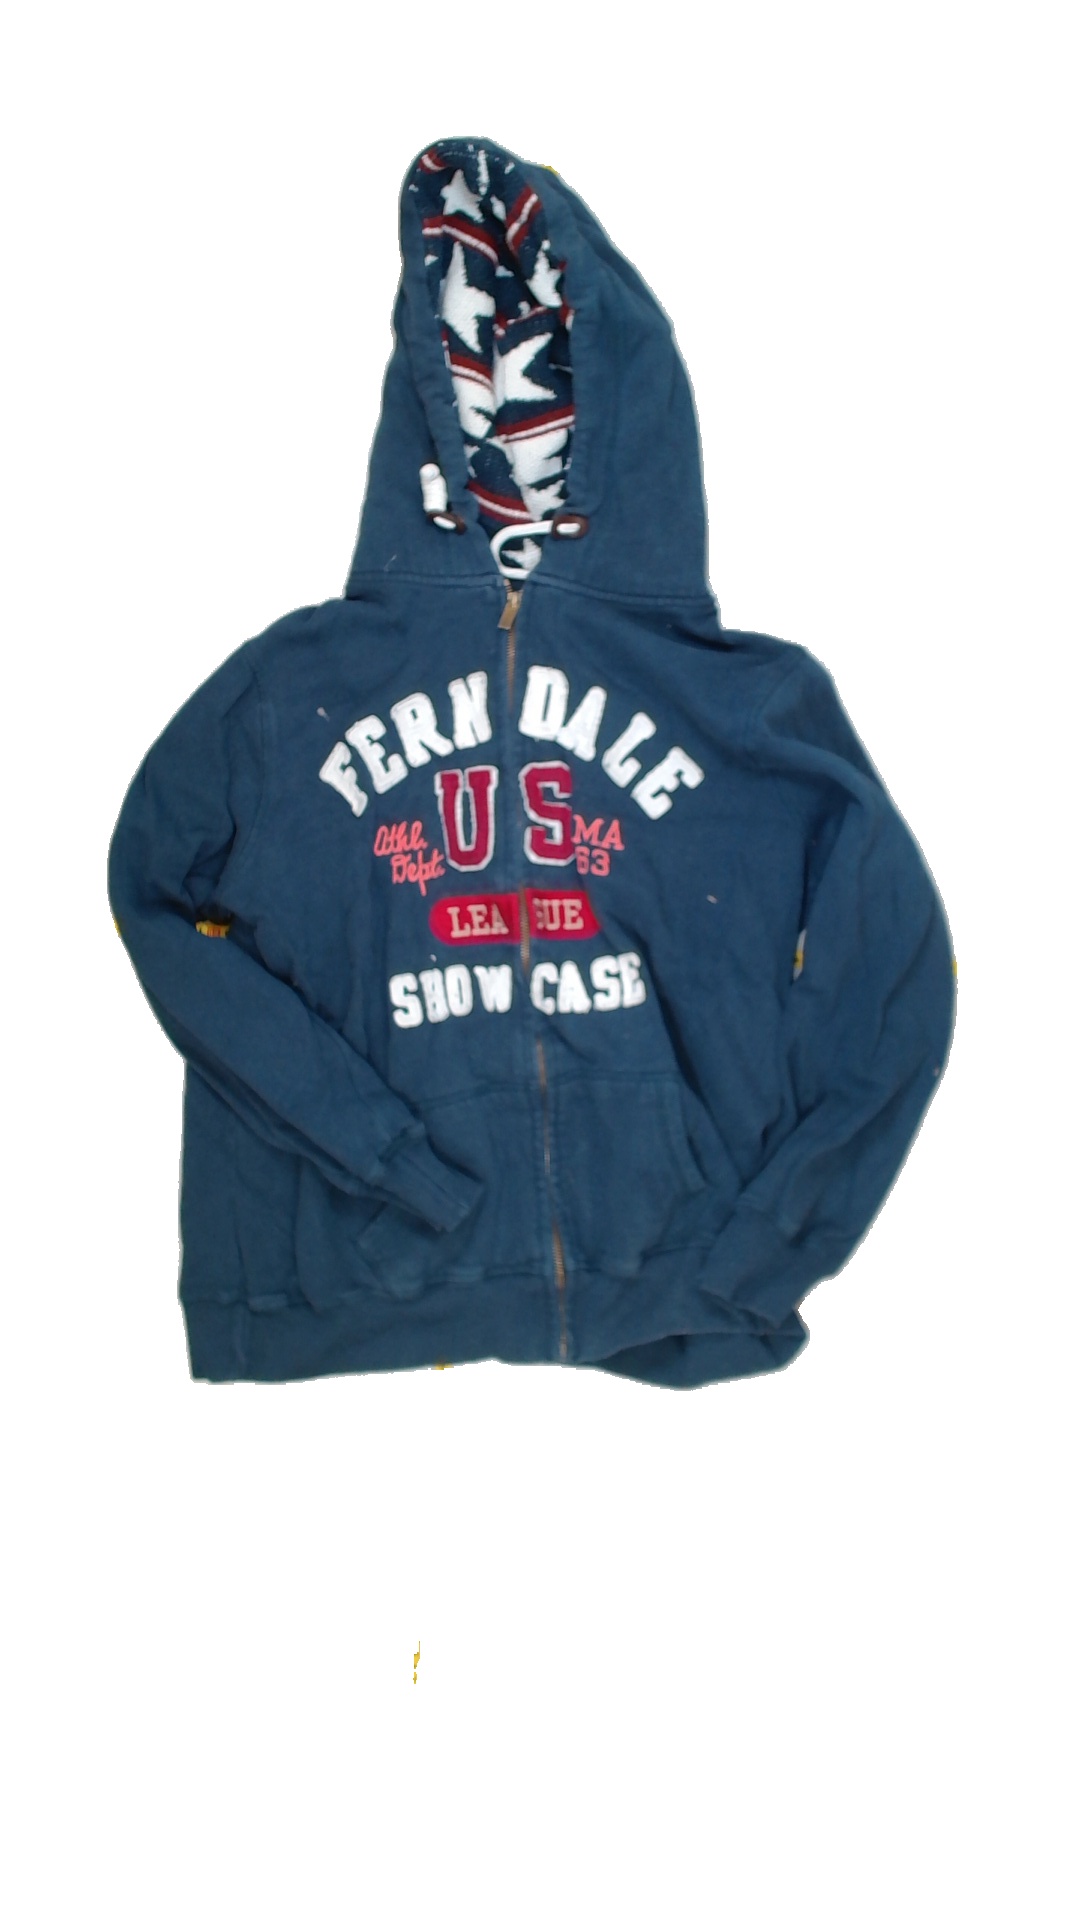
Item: Sweater (Ladies)
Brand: Not Applicable
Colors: Blue, White, Red
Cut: Regular
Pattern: Logo print
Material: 100% Cotton
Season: All
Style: No trend
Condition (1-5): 1
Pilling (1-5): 4
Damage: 0
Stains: No
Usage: Export
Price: <50